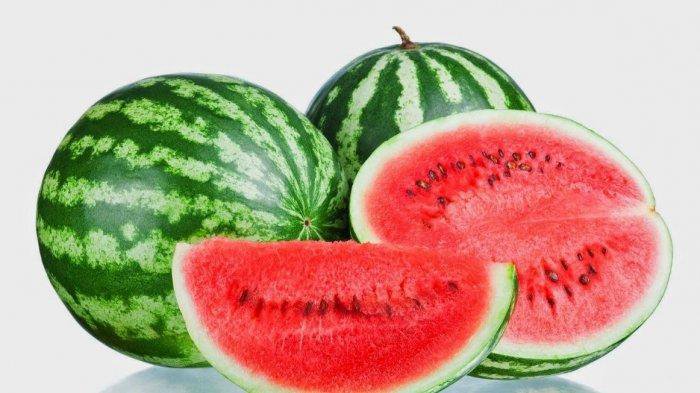
Label: Watermelon